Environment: real
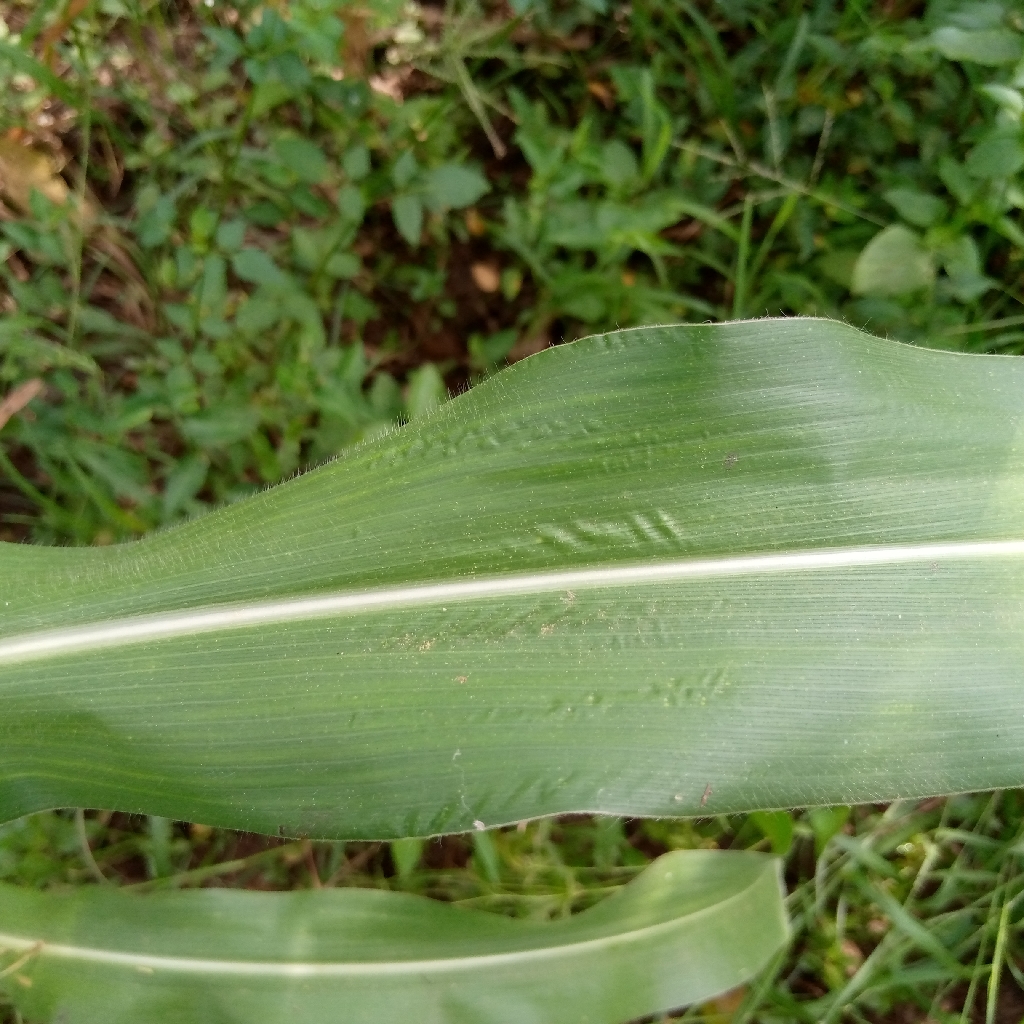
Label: healthy